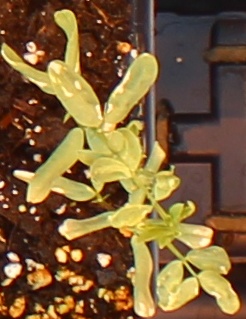
Label: Lentil